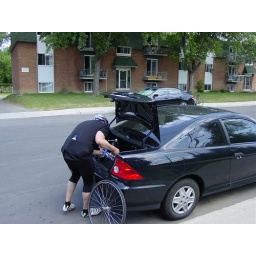
Paul's road bike goes in through the trunk, folded rear seats